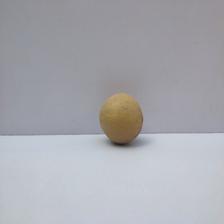
Size: Small